Czersk

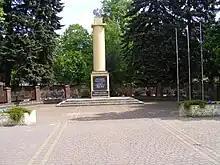
Monument to the victims of Nazi Germany in World War II

Czersk was invaded by Germany on September 3, 1939, the third day of World War II. During the subsequent German occupation, the Polish population of Czersk was subjected to various crimes and persecution. In 1939, dozens of Poles from Czersk, including the intelligentsia and political and administrative personnel, were arrested by the Germans and then massacred along with other Poles from the area in the Valley of Death near Chojnice and in nearby Łukowo. The Polish resistance movement was active and further executions of Poles, especially those aiding or participating in the resistance, were carried out in the following years. In 1942, the Germans renamed the town to "Heiderode" in attempt to erase traces of Polish origin. In 1940 and 1942, the occupiers carried out expulsions of Poles, who were deported either to the General Government in the more-eastern part of German-occupied Poland or to forced labour in Germany. Houses of expelled Poles were handed over to German colonists as part of the "Lebensraum" policy. On February 21, 1945, the Red Army captured Czersk. The Soviets carried out deportations to forced labor camps in the Ural Mountains and Soviet-occupied Latvia, where some 150 residents of the town and its environs died between 1945 and 1956. It was afterwards restored to Poland, although with a Soviet-installed communist regime, which stayed in power until the Fall of Communism in the 1980s.